Shannyn Sossamon

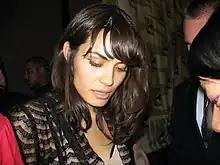
Sossamon at the 2007 San Diego Comic-Con

Sossamon signed on as a series regular on CBS' vampire drama "Moonlight", to play the character of Coraline Duvall. The series began airing on September 28, 2007, and was watched by 8.54 million viewers, finishing first among total viewers and adults 18–49 for its night. CBS ordered a 16-episode first season, but over the season, viewership decreased to around 7.5 million viewers. The series had a very large fan base, but despite fans' efforts, CBS canceled the series after the first season.